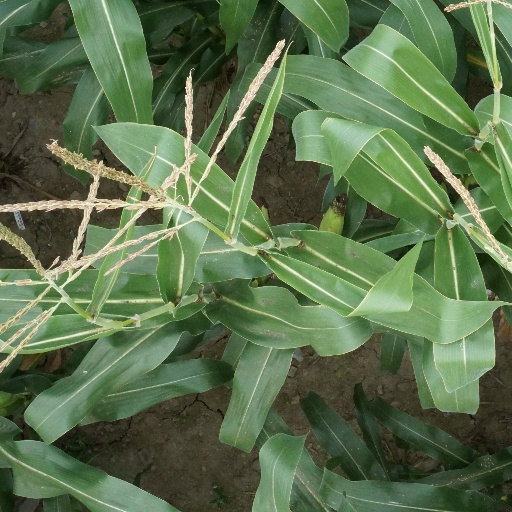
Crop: maize; corn